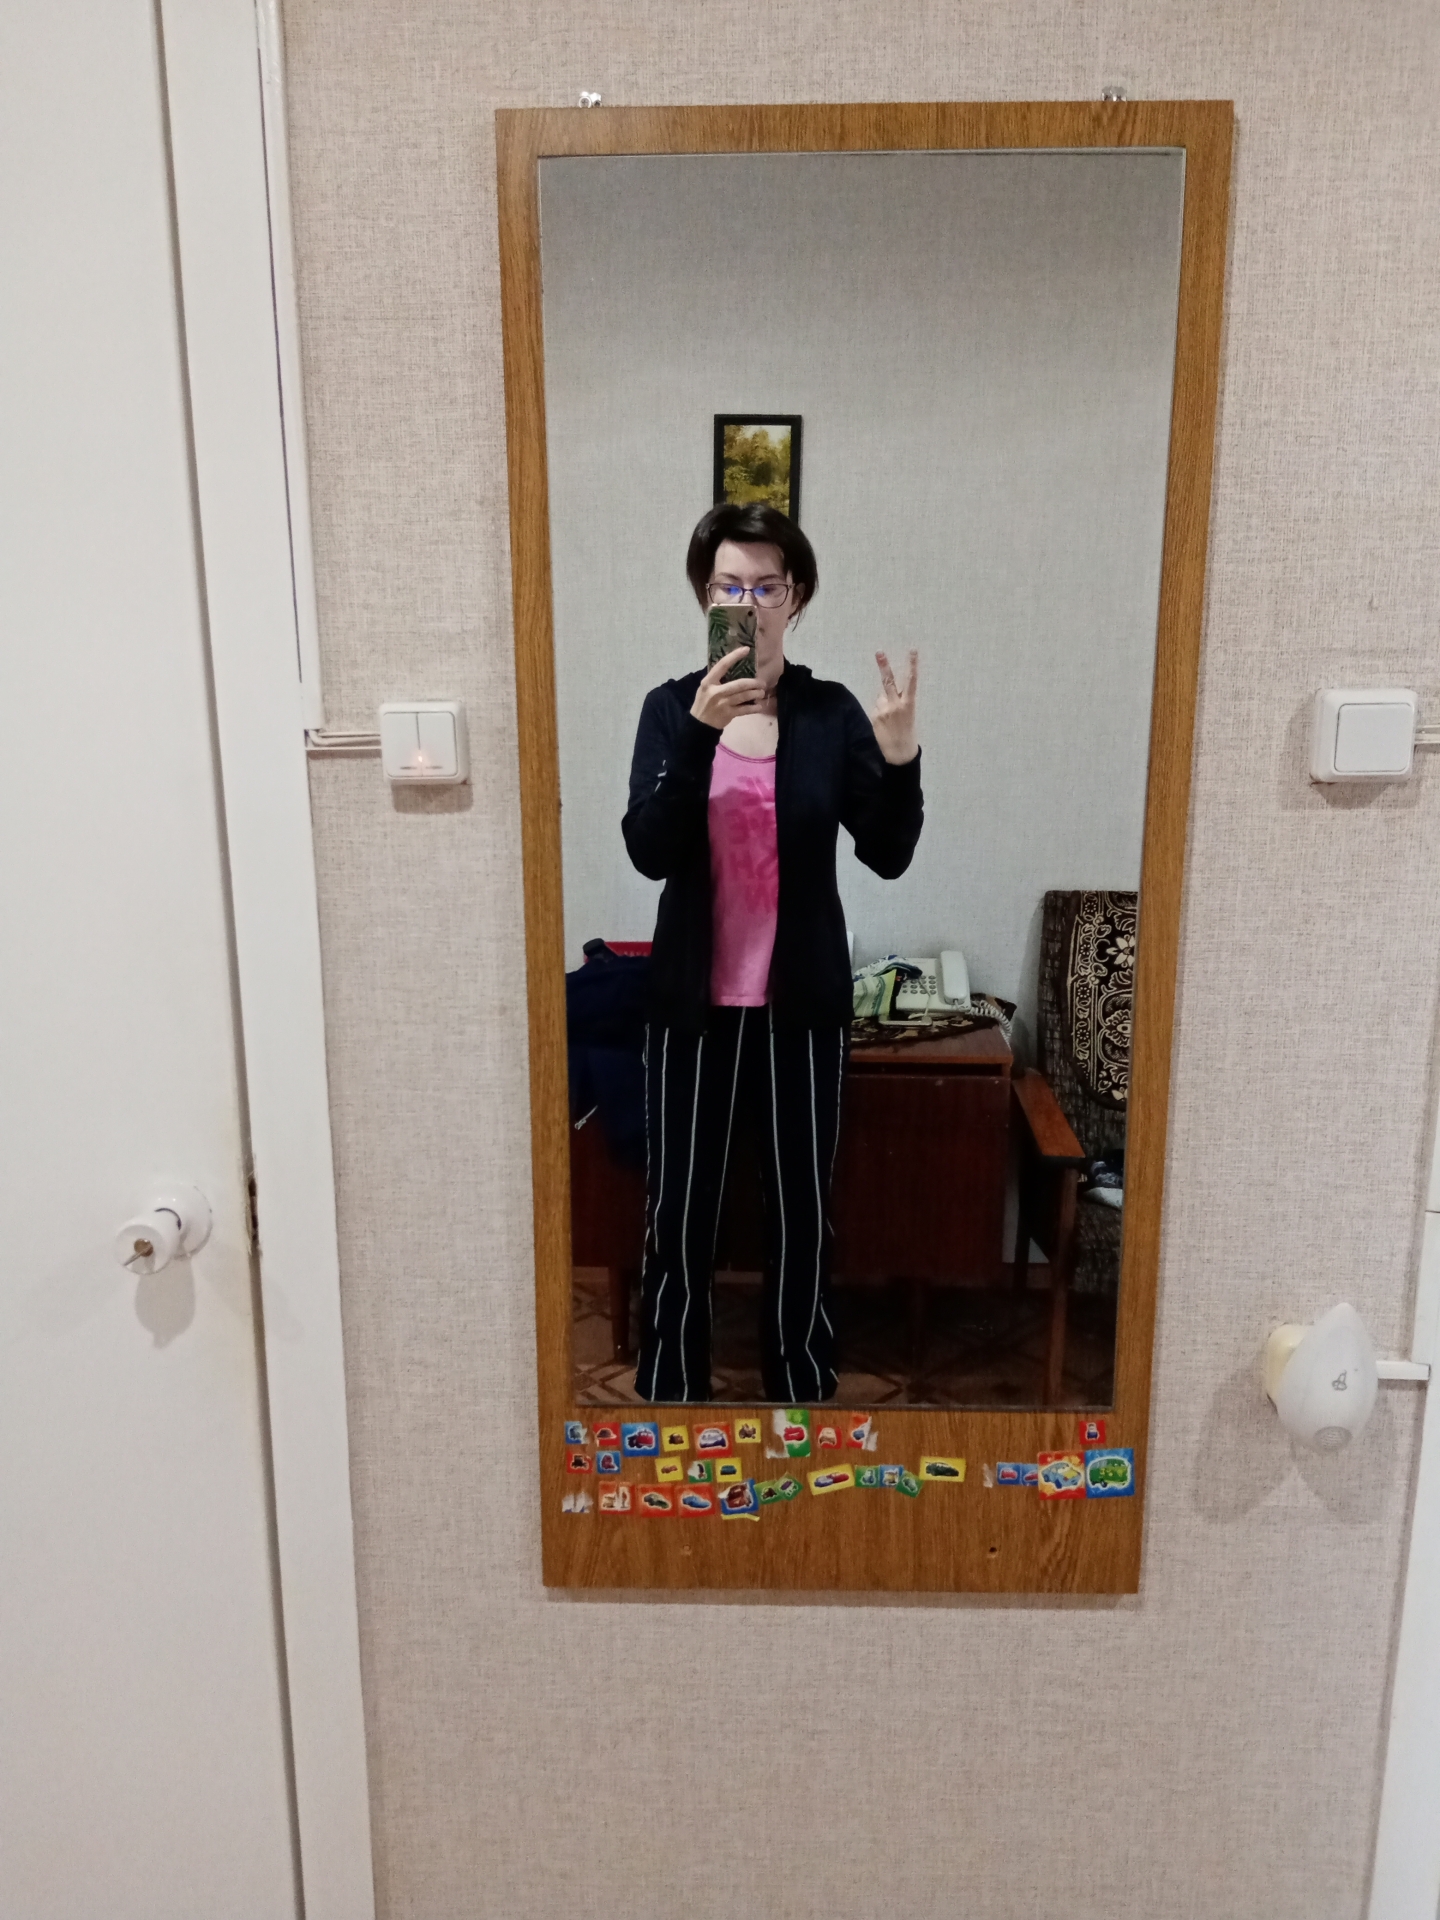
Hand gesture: peace_inverted